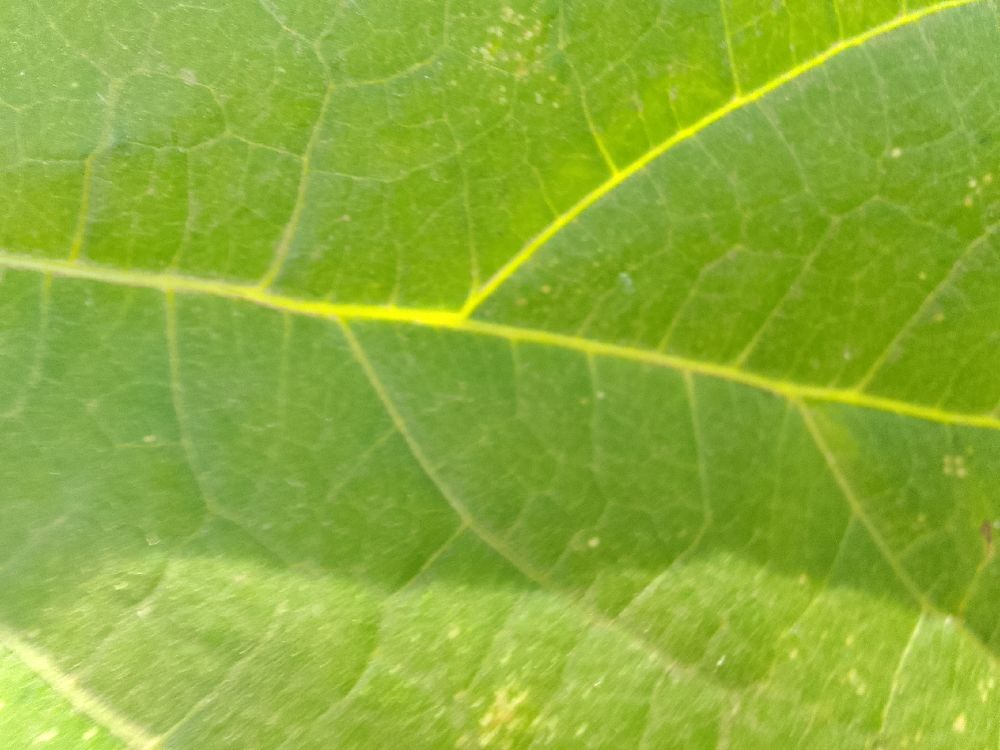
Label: healthy